Robert Benchley

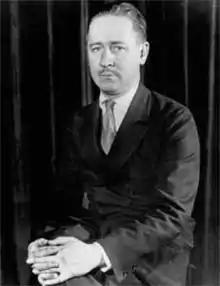
Robert Benchley.

Benchley began at "Vanity Fair" with fellow "Harvard Lampoon" and Hasty Pudding Theatricals alumnus Robert Emmet Sherwood and future friend and collaborator Dorothy Parker, who had taken over theatre criticism from P. G. Wodehouse years earlier. The format of "Vanity Fair" fit Benchley's style very well, allowing his columns to have a humorous style, often as parodies. Benchley's work was published typically twice a month. Some of Benchley's columns, featuring a character he created, were attributed to his pseudonym Brighton Perry, but he took credit for most of them himself. Sherwood, Parker, and Benchley became friendly, often having long lunches at the Algonquin Hotel. When the editorial managers went on a European journey, the three took advantage of the situation, writing articles mocking the local theatre establishment and offering parodic commentary on a variety of topics, such as the effect of Canadian ice hockey on United States fashion. This worried Sherwood, as he felt it could jeopardize his forthcoming raise.